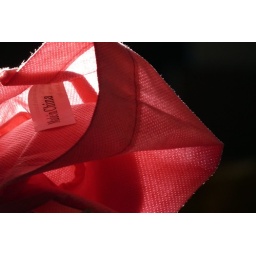
red bag made in china 10-10